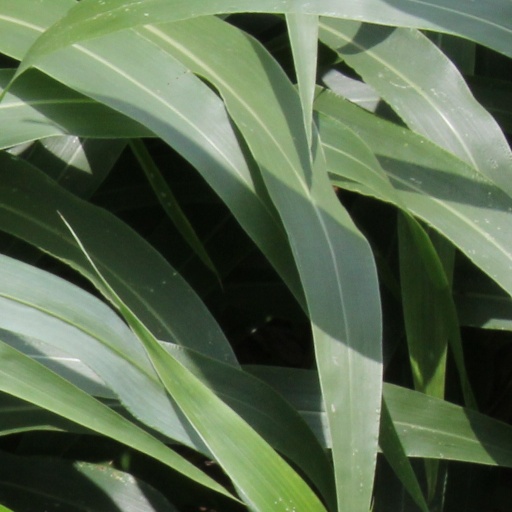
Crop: sorghum